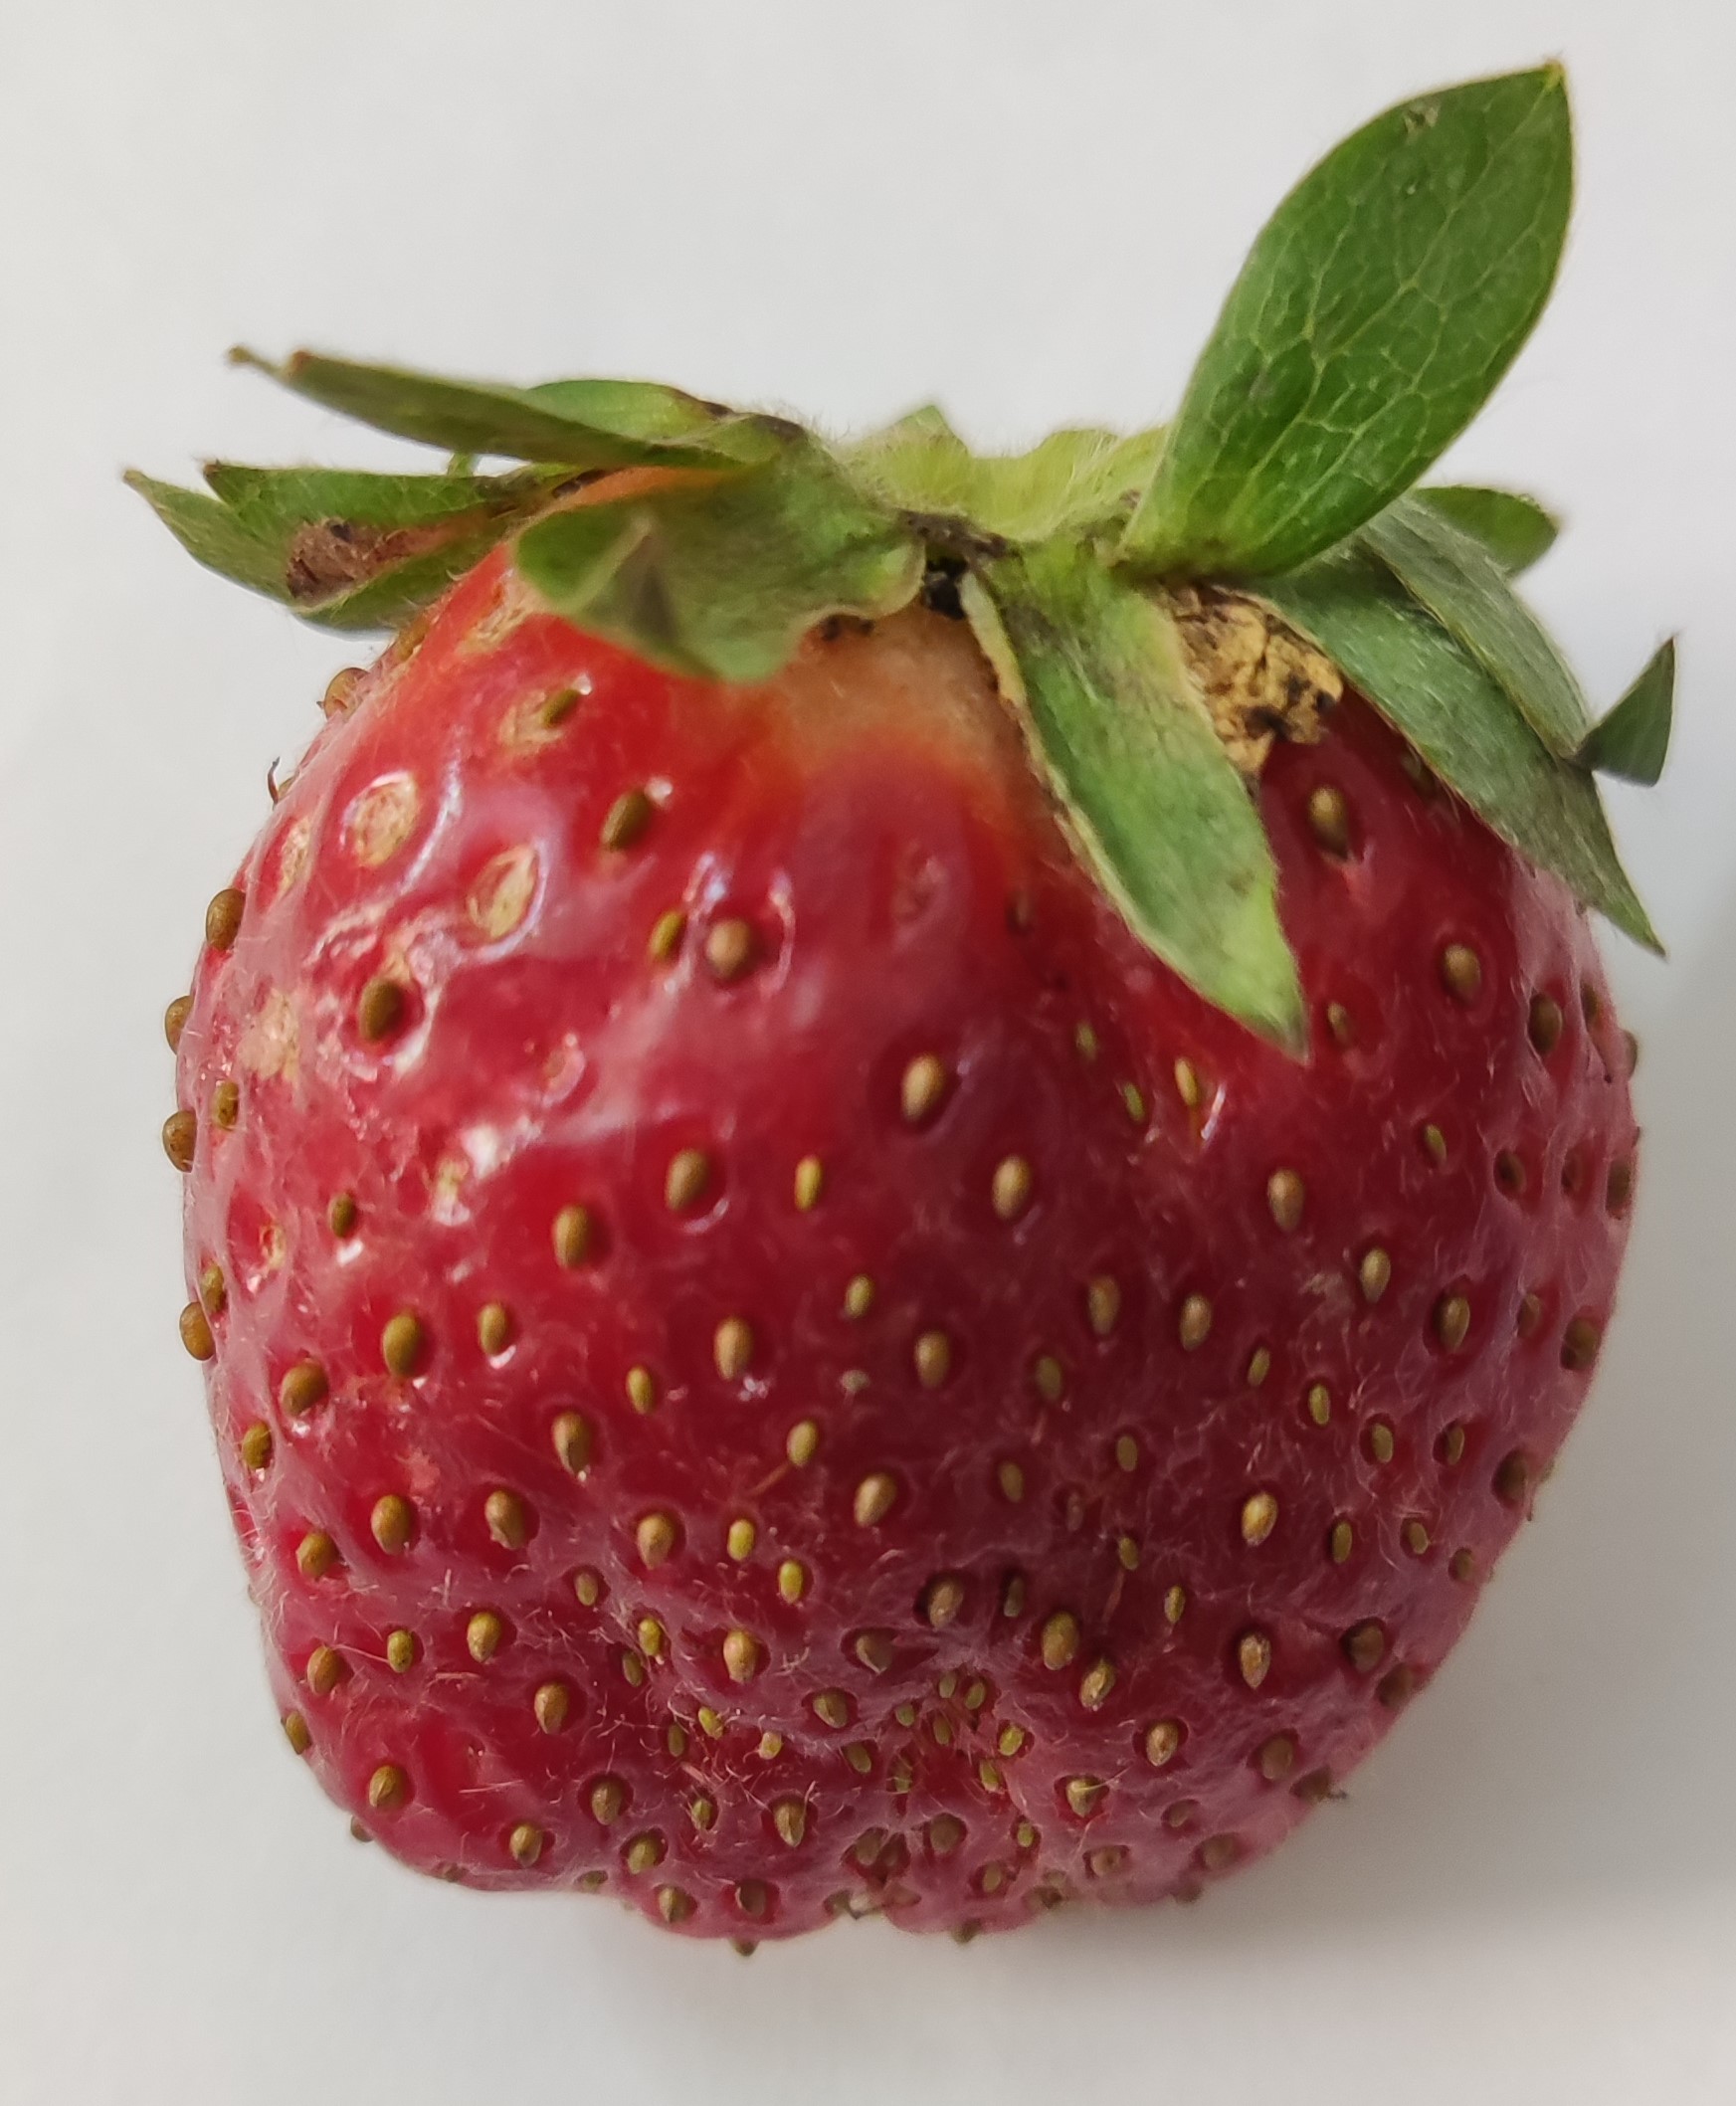
Fruit: strawberry
Condition: fresh